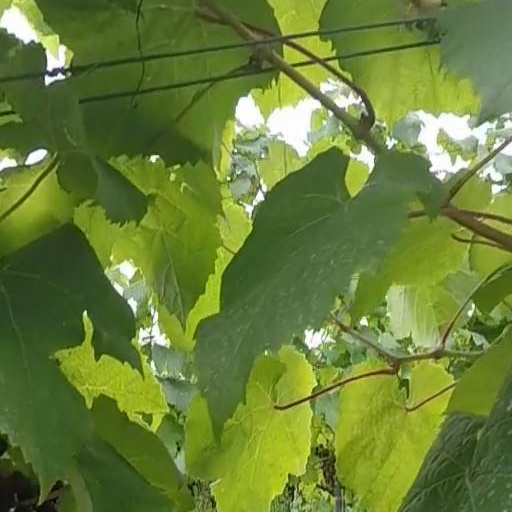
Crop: grape